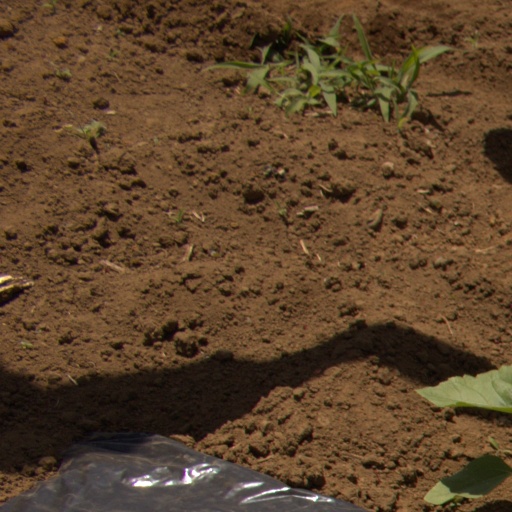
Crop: Jerusalem artichoke